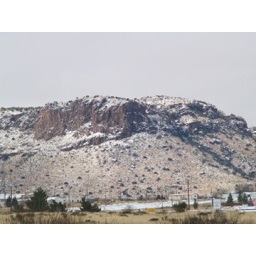
Front door of home i grew up in